Yeshiva

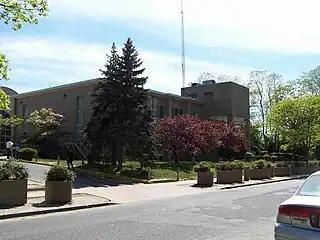
Beth Medrash Govoha, Lakewood, New Jersey – largest yeshiva outside Israel.

Hebrew Union College (HUC), affiliated with Reform Judaism, was founded in 1875 under the leadership of Isaac Mayer Wise in Cincinnati, Ohio. HUC later opened additional locations in New York, Los Angeles, and Jerusalem. It is a rabbinical seminary or college mostly geared for the training of rabbis and clergy specifically. Similarly, the Reconstructionist Rabbinical College of Reconstructionist Judaism, founded in Pennsylvania in 1968, functions to train its future clergy. Some Reform and Reconstructionist teachers also teach at the non-denominational seminaries mentioned above. In Europe, Reform Judaism trains rabbis at Leo Baeck College in London, UK and Abraham Geiger Kolleg in Potsdam, Germany. None of these institutions describes itself as a "yeshiva".